National Guard (United States)

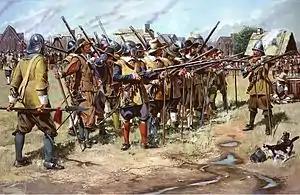
First muster of the East Regiment (present-day Massachusetts Army National Guard) in Salem, Massachusetts Bay Colony, Spring 1637, as imagined by artist Don Troiani in the 1980s.

On December 13, 1636, the General Court of the Massachusetts Bay Colony ordered that the Colony's scattered militia companies be organized into North, South and East Regiments—with the goal of increasing accountability to the colonial government and responsiveness during conflicts with indigenous Pequot Indians. Under this act, white males between the ages of 16 and 60 were obligated to possess arms and to take part in the defense of their communities by serving in nightly guard details and participating in weekly drills. The modern-day 101st Field Artillery Regiment, 182nd Infantry Regiment, 101st Engineer Battalion and 181st Infantry Regiment of the Massachusetts Army National Guard are directly descended from the original colonial regiments formed in 1636.